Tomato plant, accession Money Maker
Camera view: horizontal (90 deg, fisheye); turntable rotation: 210 degrees
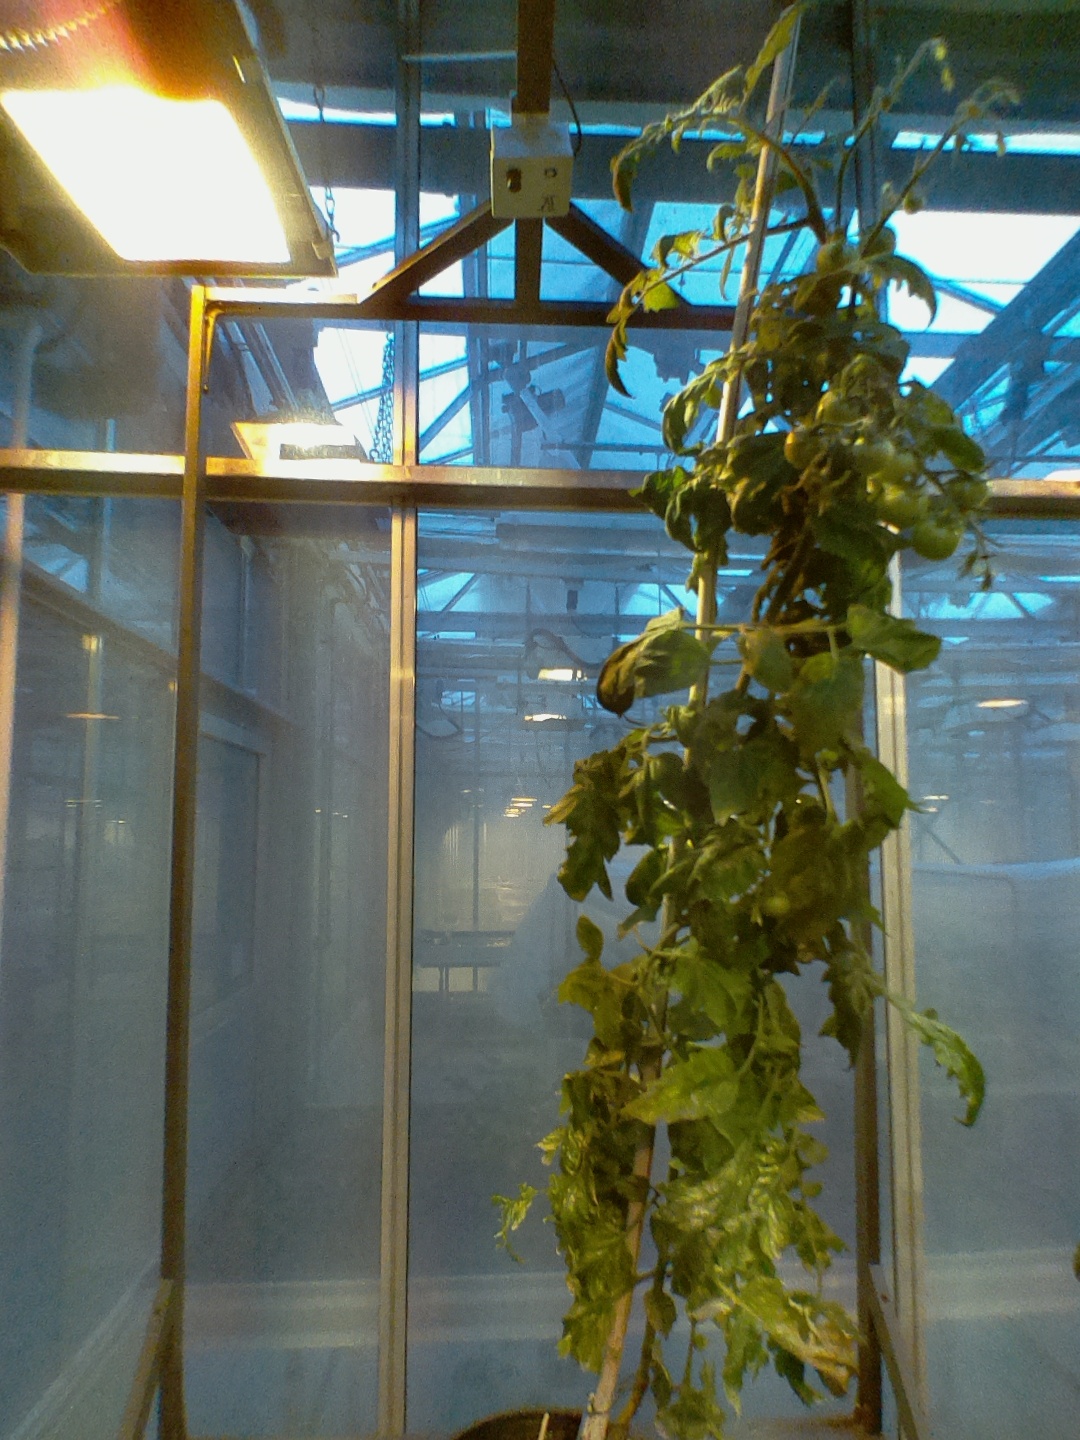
BBCH growth stage 75: 50%-60% of final fruit size